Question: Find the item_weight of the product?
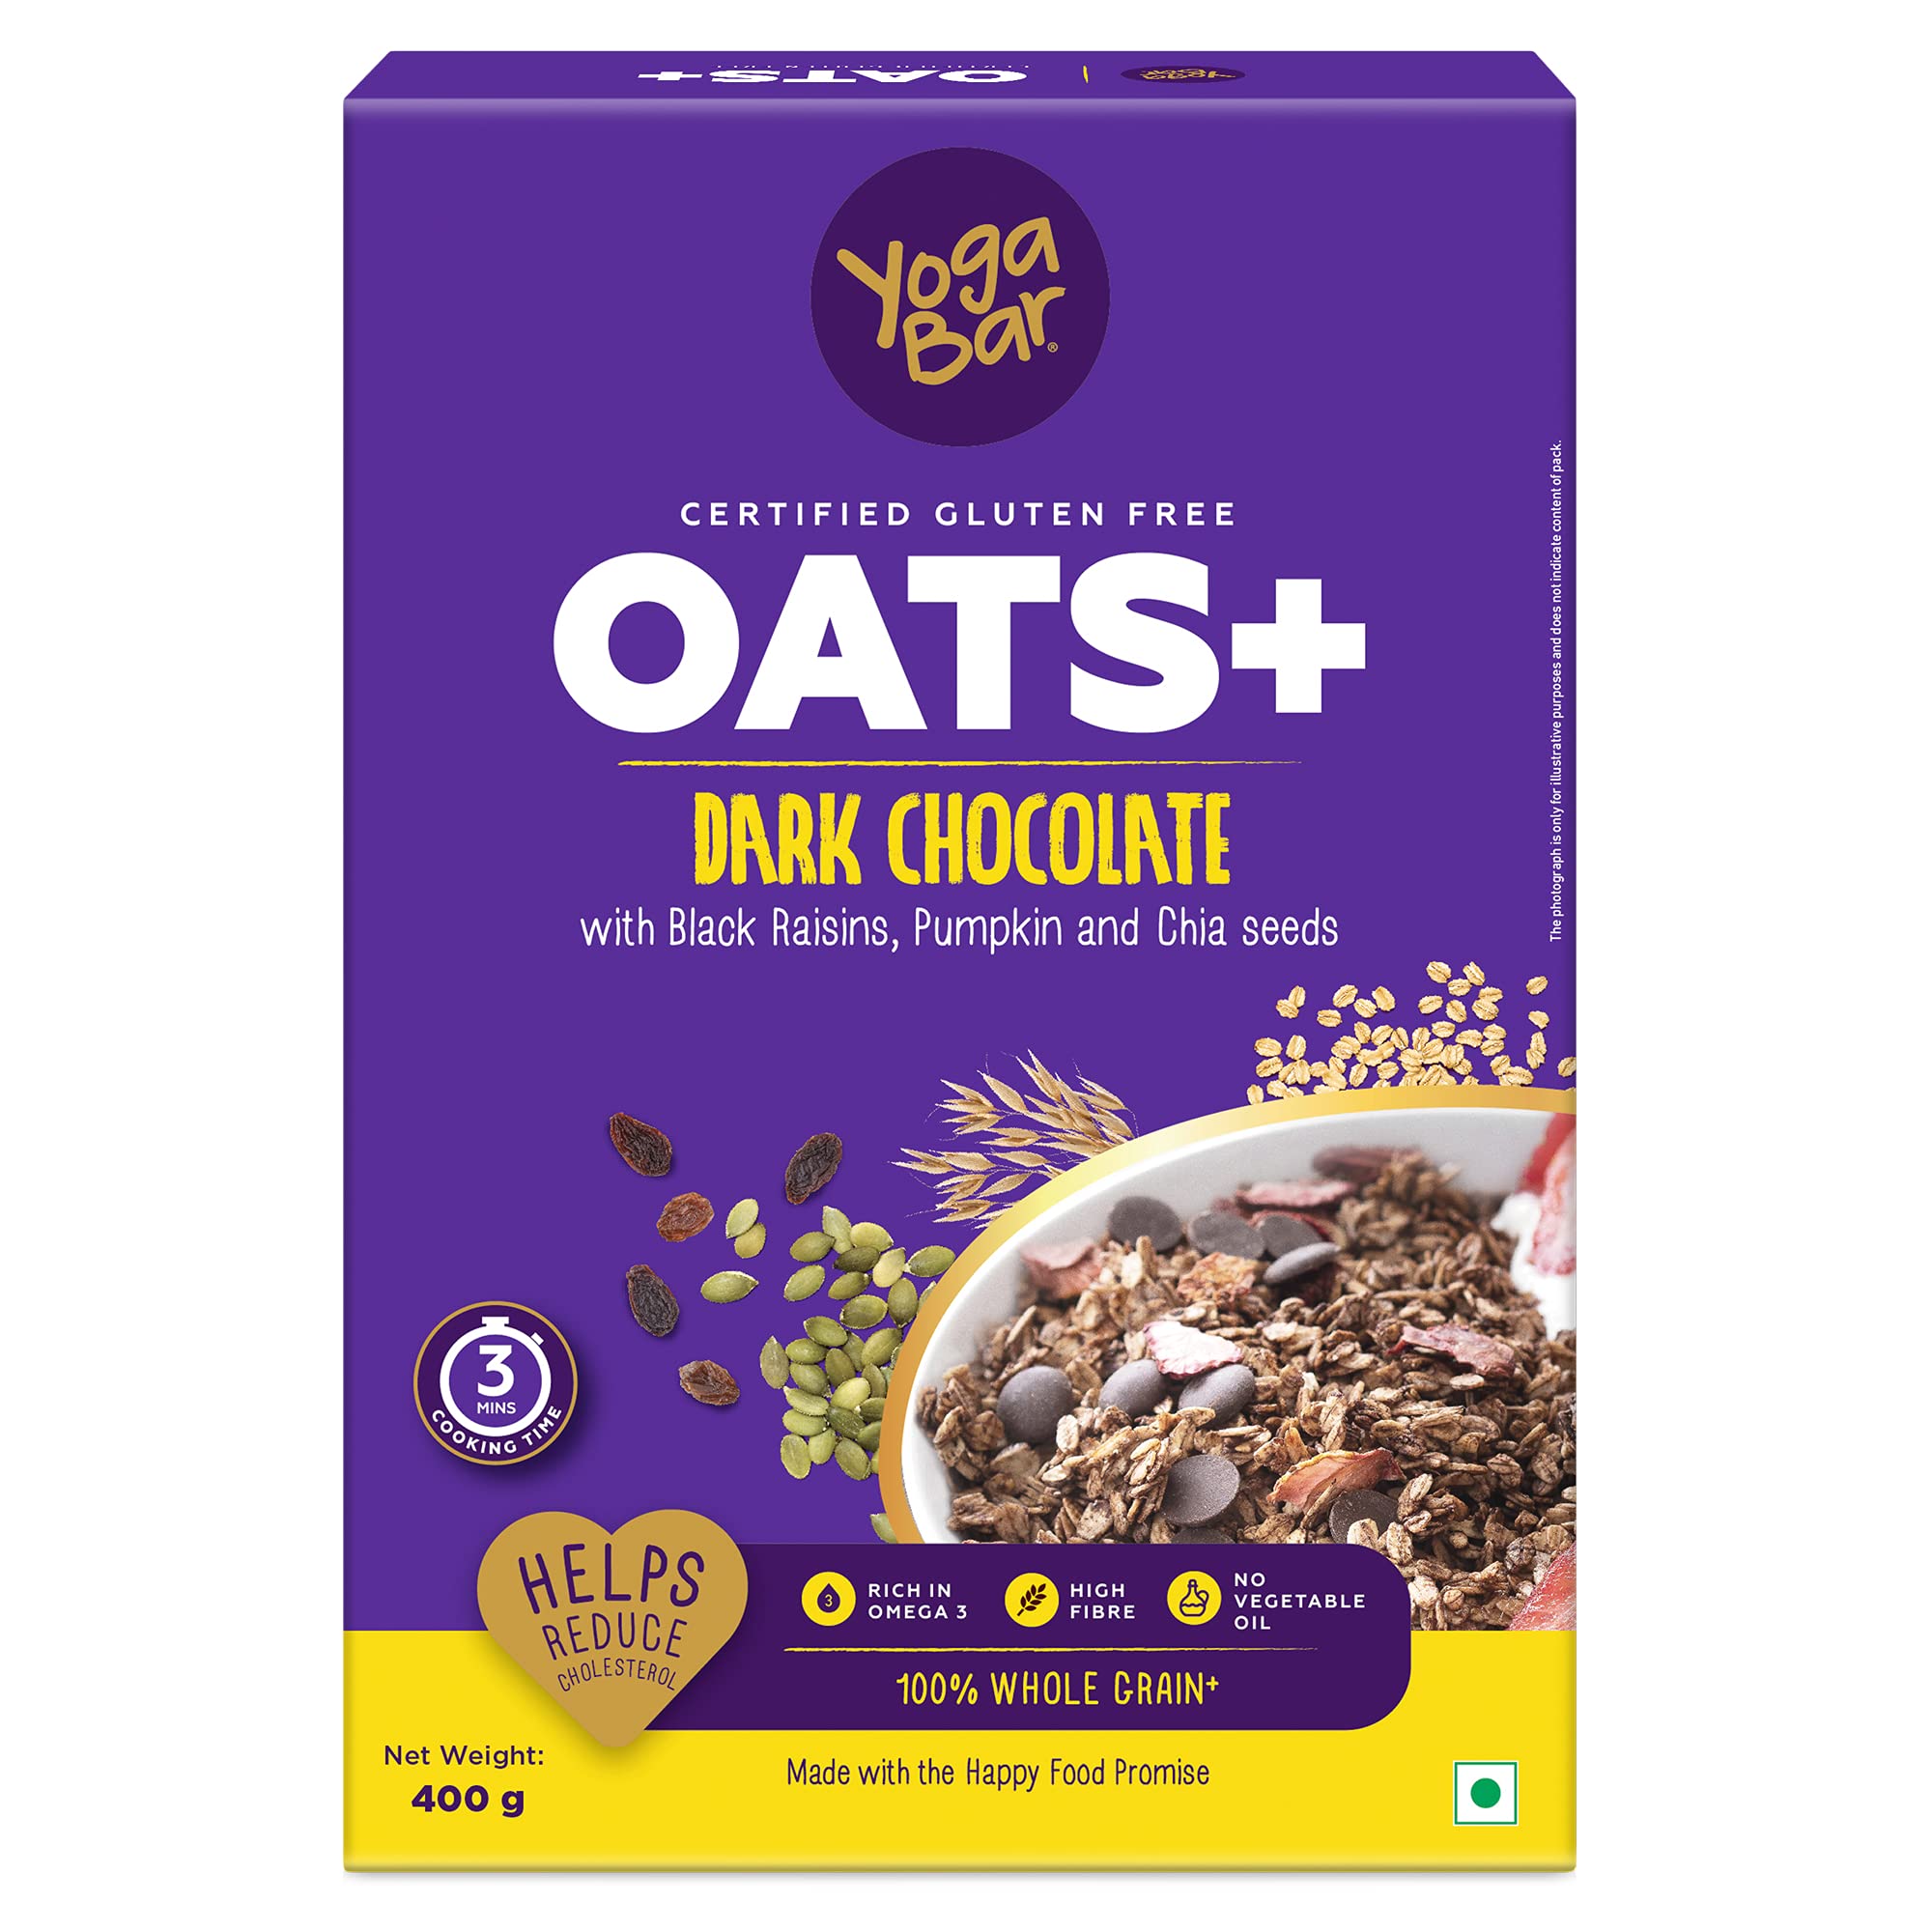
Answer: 400.0 gram